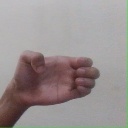
अक्षर: ख